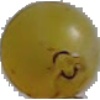
Label: white_grape